Fortress of Luxembourg

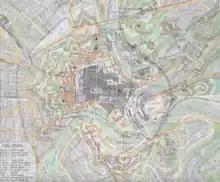
Overlay map of the Fortress of Luxembourg in 1794

In its final form, the fortress of Luxembourg consisted of three fortress walls, taking up about at a time when the city covered only . Inside, there were a large number of bastions, with 15 forts in the centre, and another nine on the outside. A web of of underground passages (casemates) connected over of bomb-proof space. The epithet "Gibraltar of the North" compared the fortified city to the impregnable rock of Gibraltar. The fortress of Luxembourg was in fact never taken by force; in 1443, Philip the Good had taken it without opposition while subsequently the fortress was taken by siege leading to starvation.